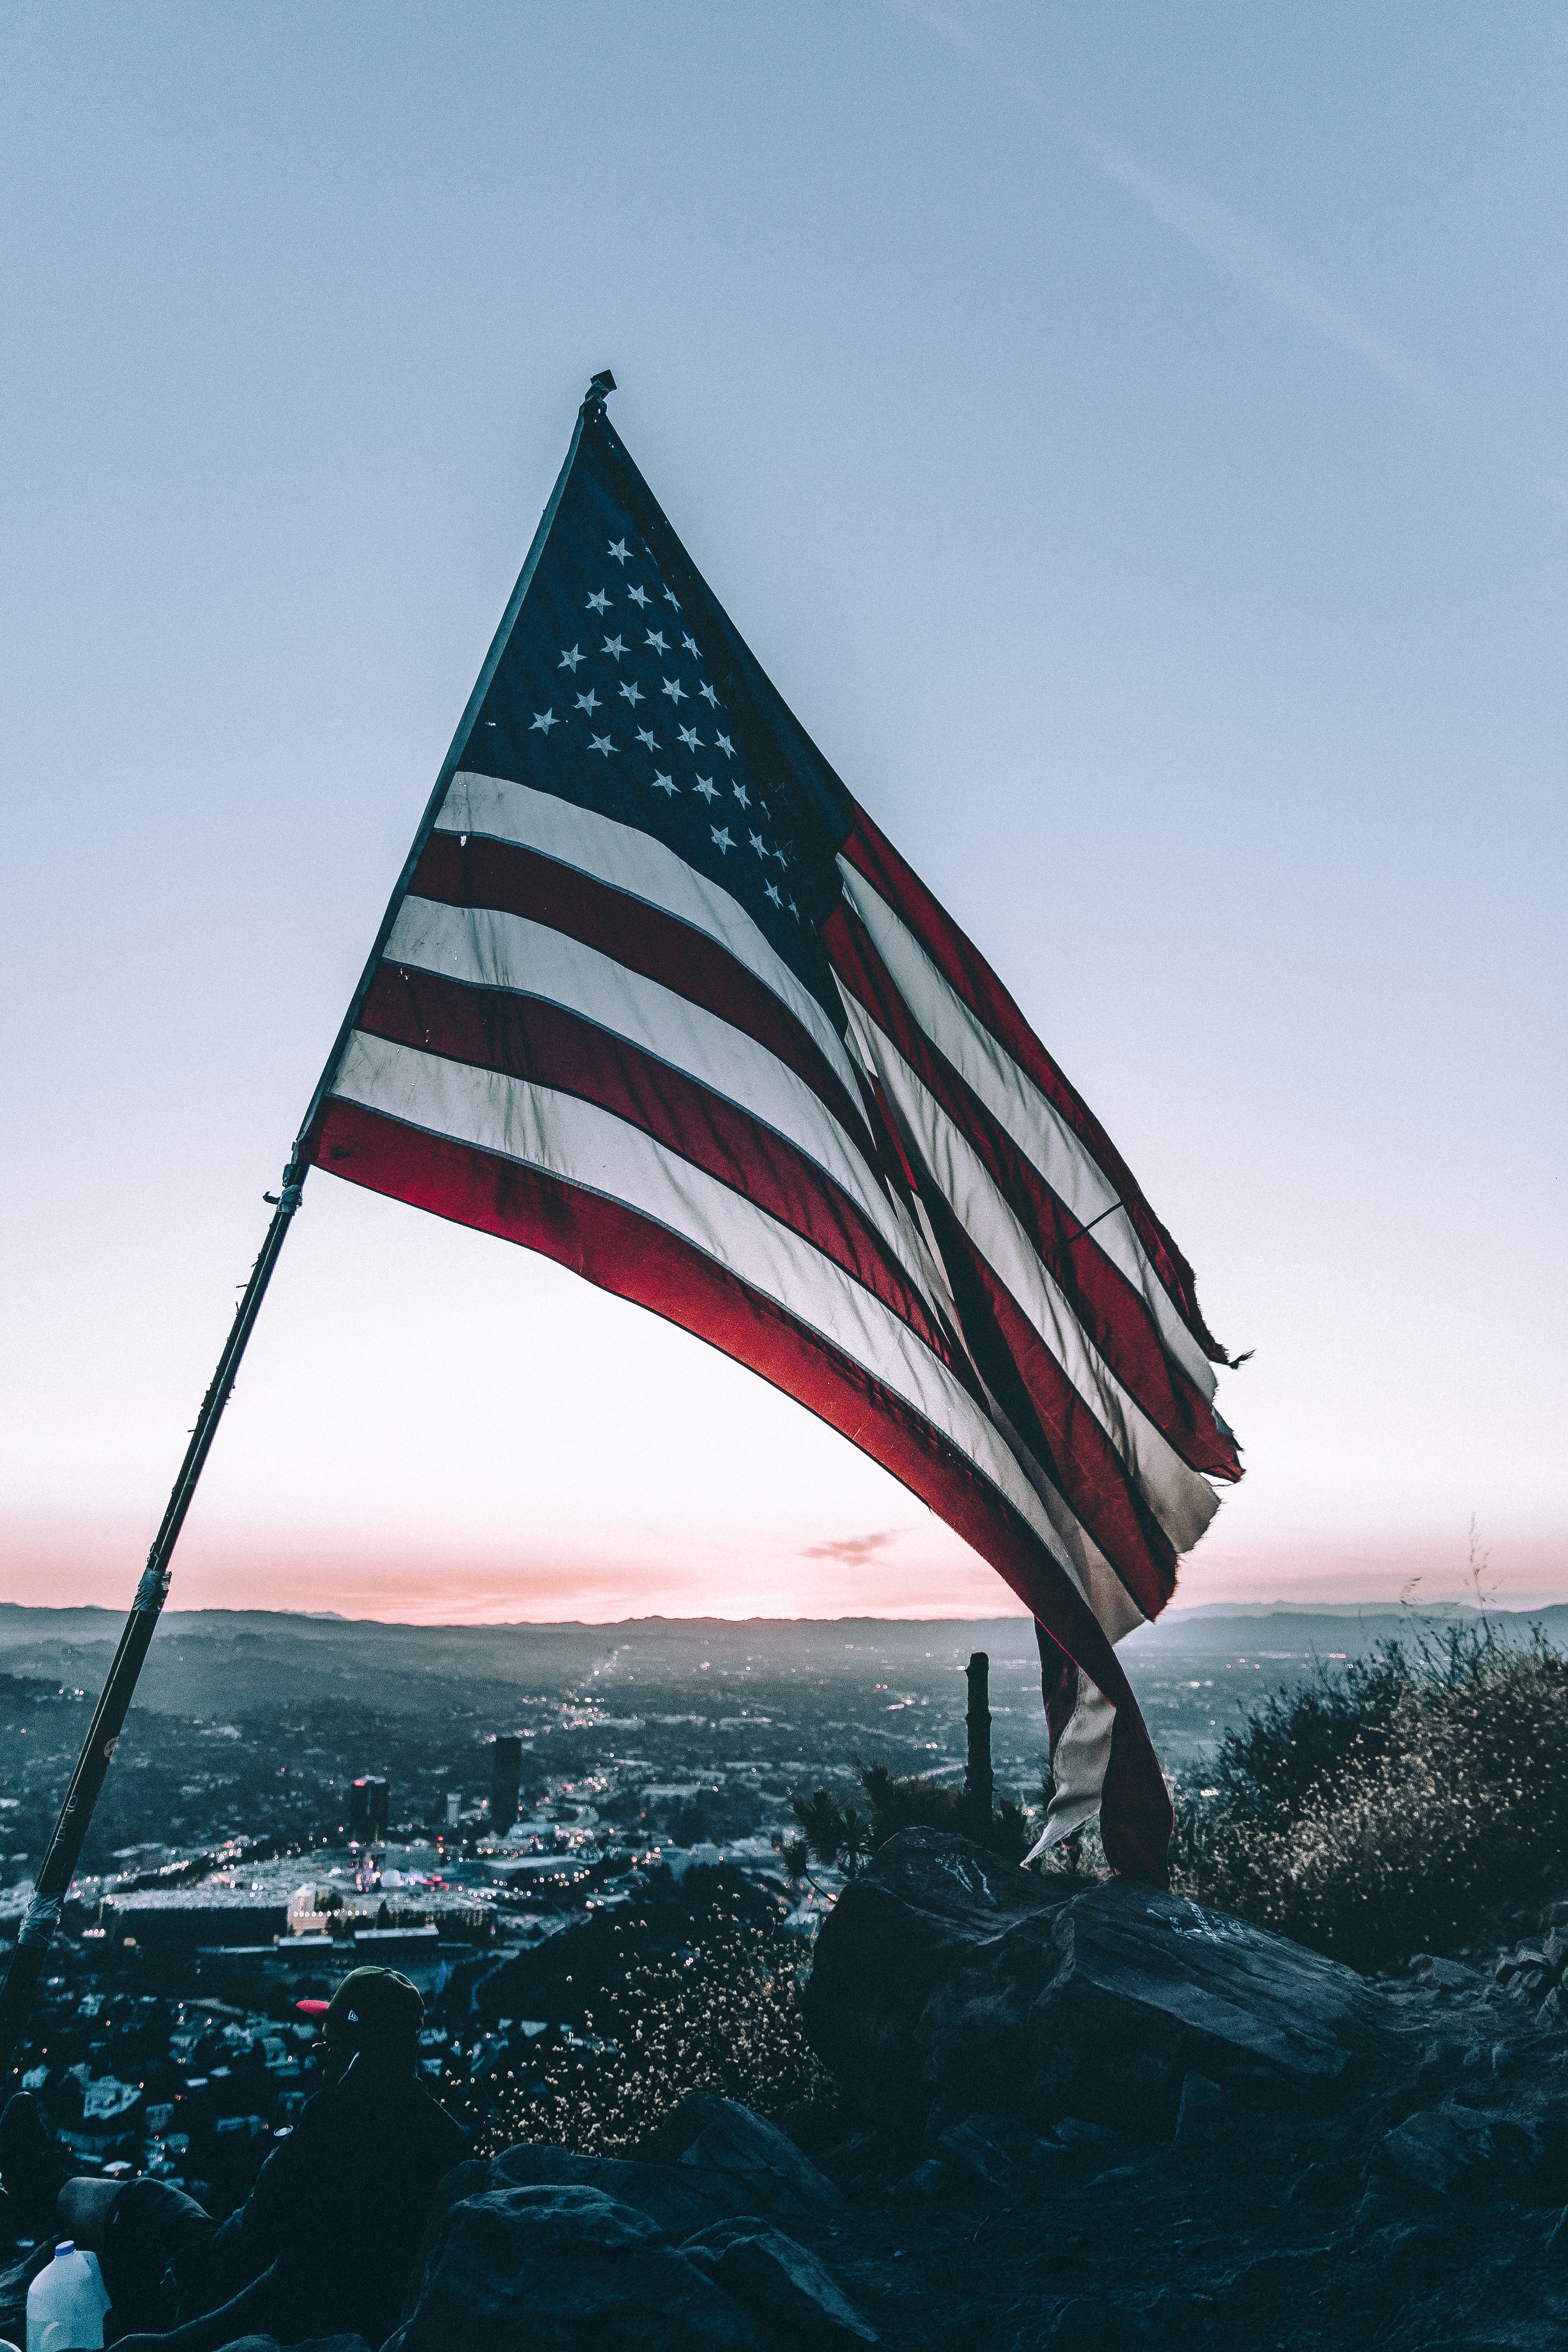
sea, rock, ocean, boat, view, wind, ship, cliff, vehicle, mast, sailing, flag, american flag, sailboat, sail, watercraft, sailing ship